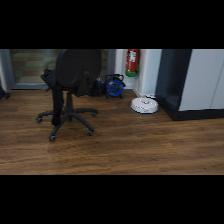
Label: NonHuman